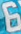
Number: 6